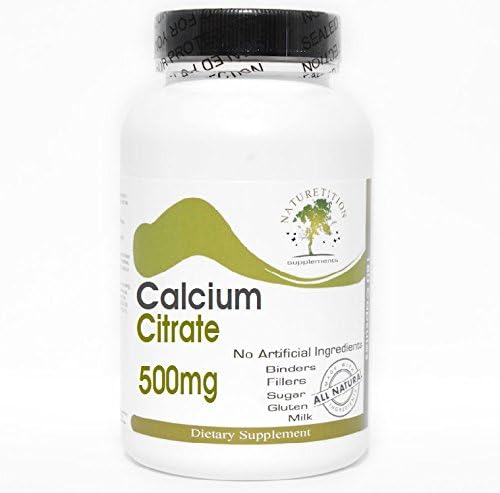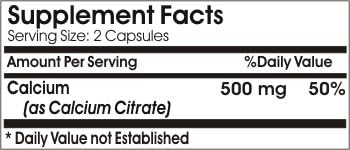
Calcium Citrate 500mg ~ 100 Capsules - No Additives ~ Naturetition Supplements
Category: Health & Personal Care
Calcium is necessary for proper teeth/bone development and muscle function. This formula contains a blend of citrate, malate and carbonate forms for optimal absorption and utilization within the body. DIRECTIONS:Take two (2) Calcium capsules two (2) times per day, preferably with meals, depending on your Calcium needs. Please, discuss the supplements and medications you take with your health care providers.
Features: Calcium Citrate 500mg ~ 100 Capsules - No Additives ~ Naturetition Supplements | The product does NOT contain: Preservatives, artificial coloring, artificial flavor, yeast, corn, milk or milk derivatives, lactose, salt, sodium, soy, sugar, gluten, starch or wheat. | Best Quality. | Made in USA | 100% Natural. Other Ingredients: Gelatin, Rice Powder.